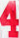
Number: 4